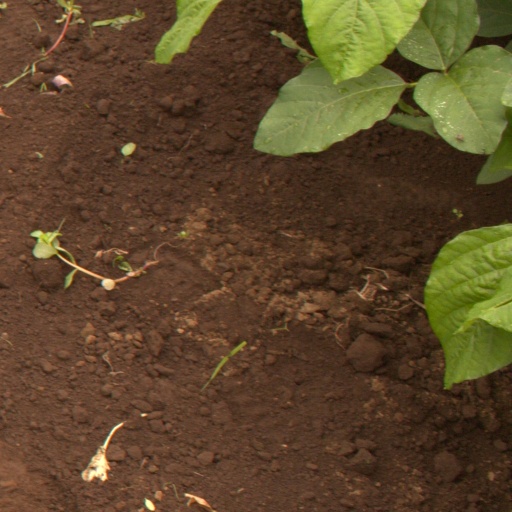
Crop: soybean